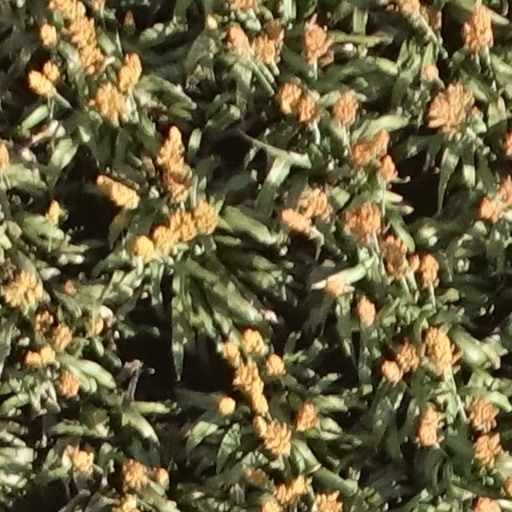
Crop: sorghum